Soldaderas

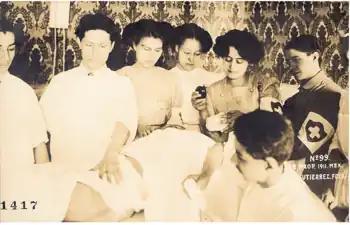
Elena Arizmendi Mejia and volunteers of the Neutral White Cross, 1911

After the forced resignation and murder of Francisco I. Madero during the counter-revolutionary coup of February 1913, Madero's grave in Mexico City was subject to vandalism by adherents of the new regime. María Arias Bernal defended it against all odds, and was given public recognition for her bravery by Constitutionalist Army General Álvaro Obregón.